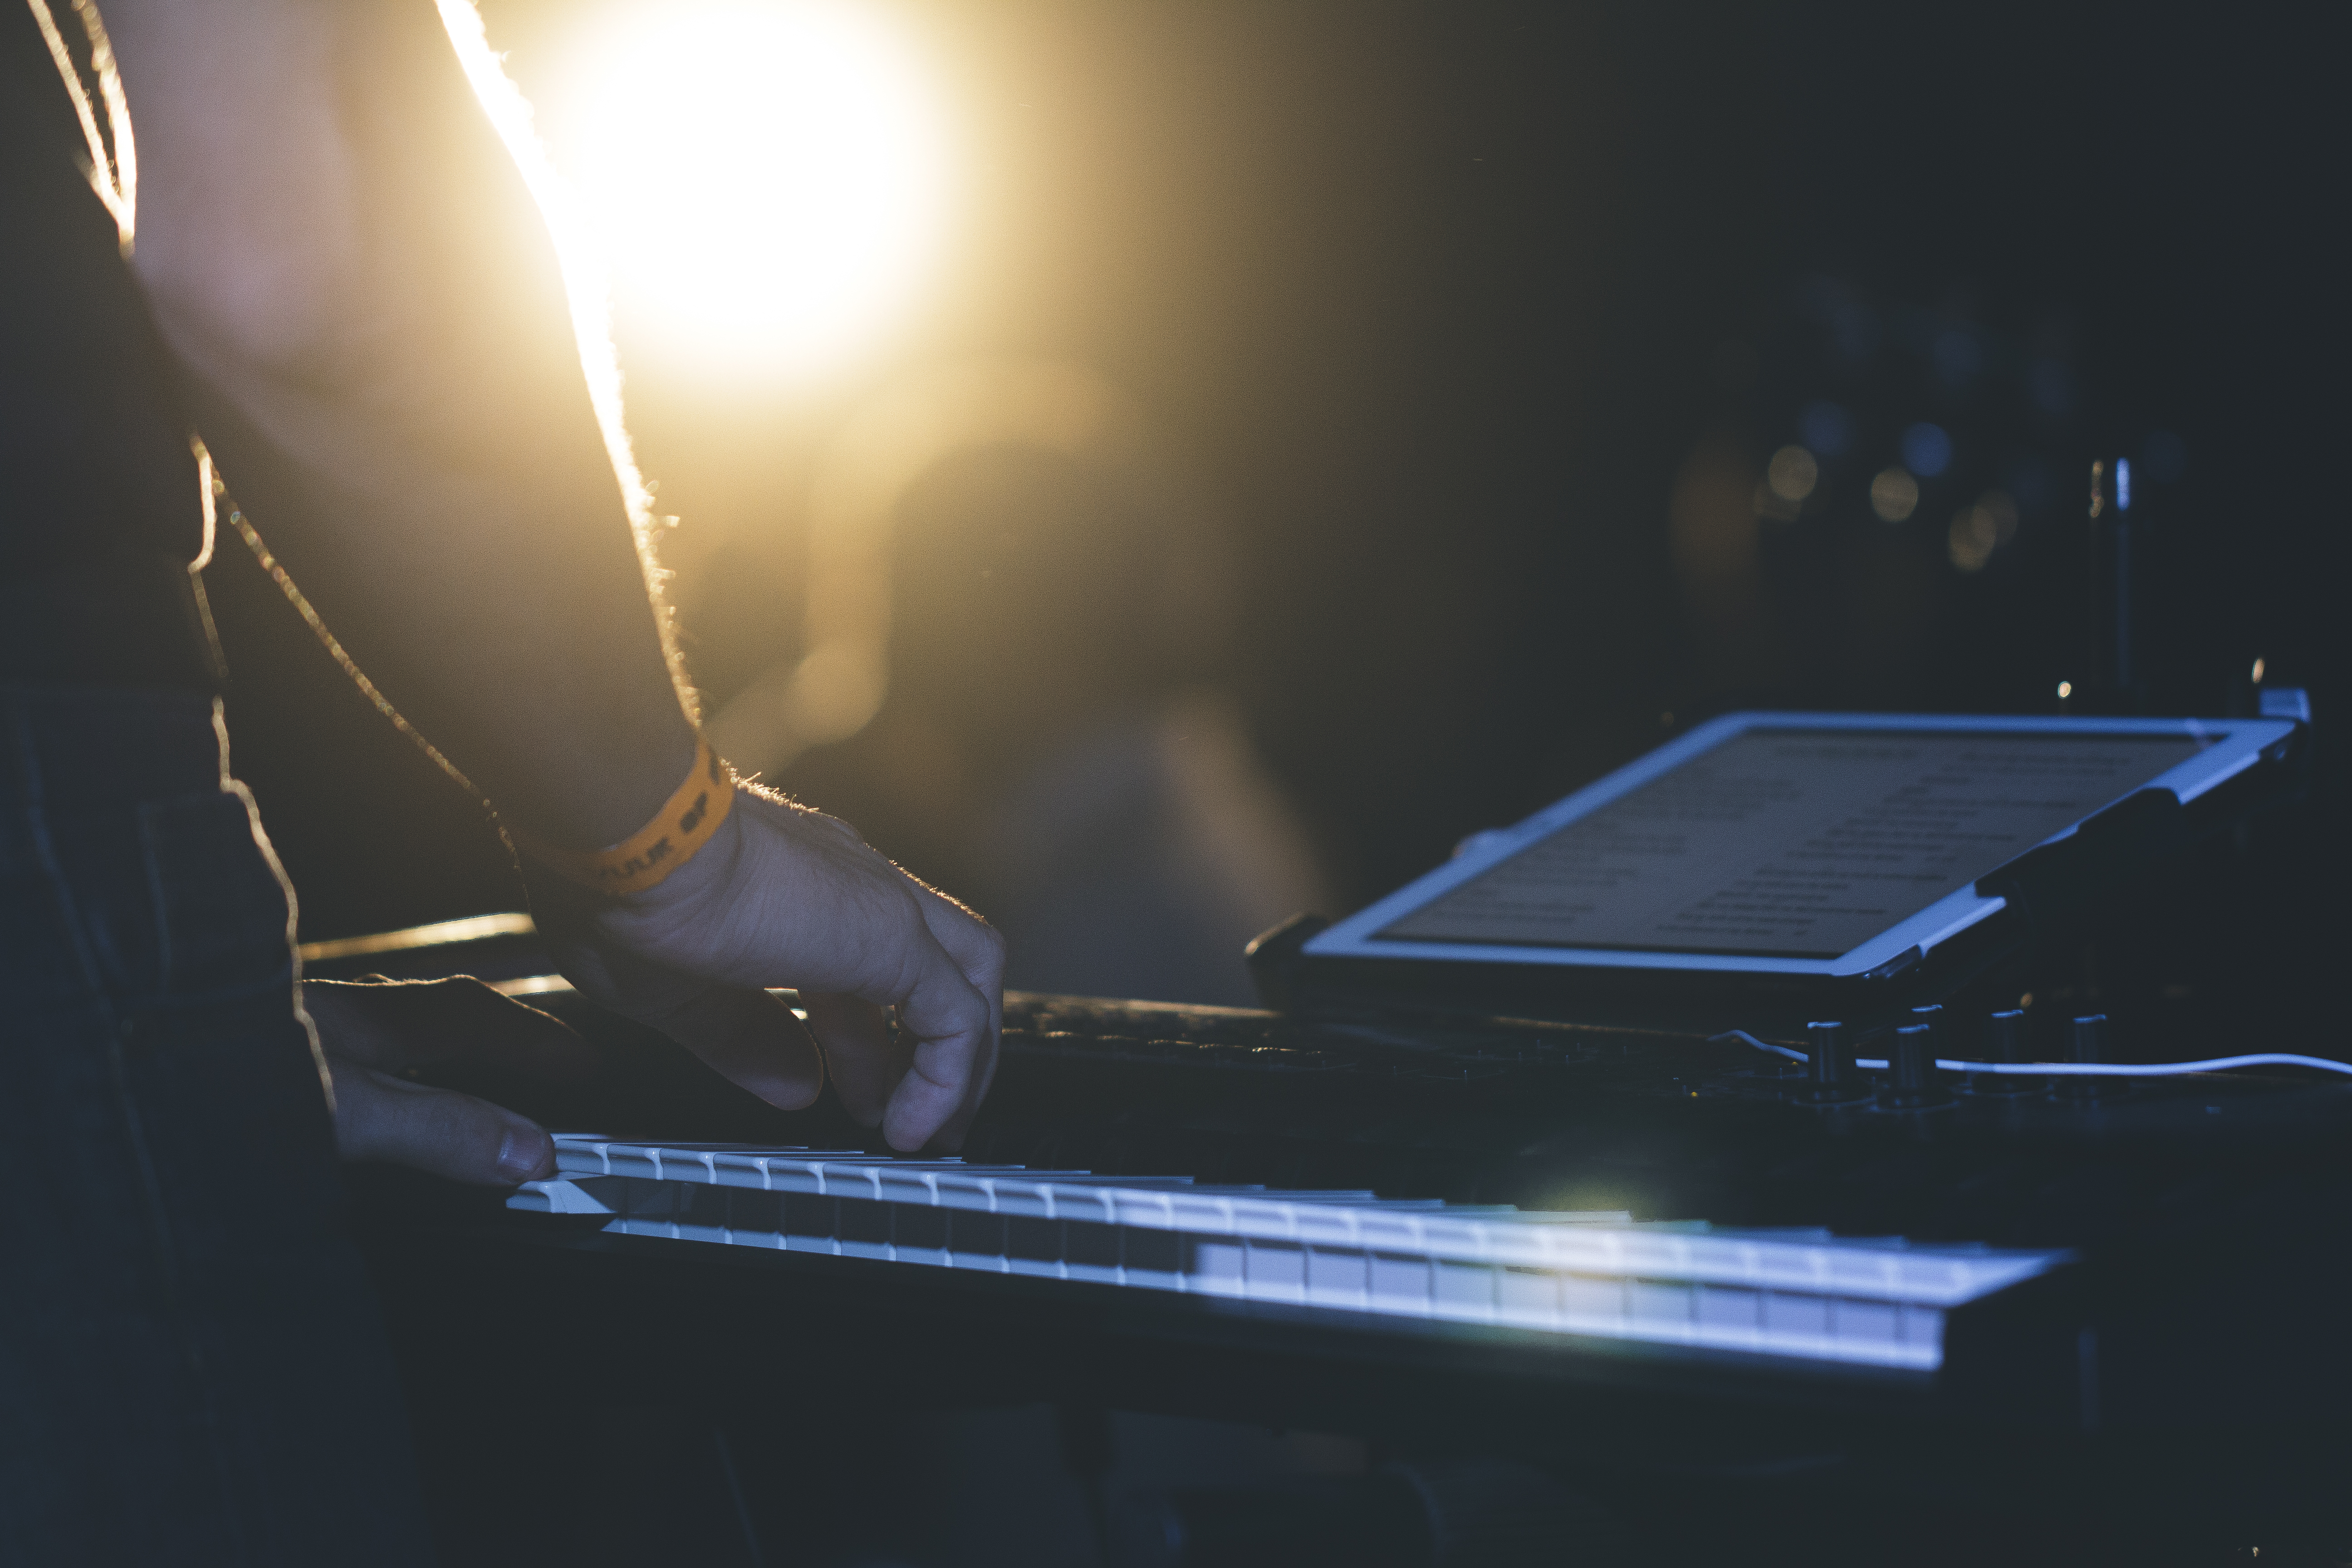
man, person, light, keyboard, technology, night, sunlight, tablet, gadget, darkness, blue, playing, musician, lighting, stage, hands, glare, pianist, atmosphere of earth